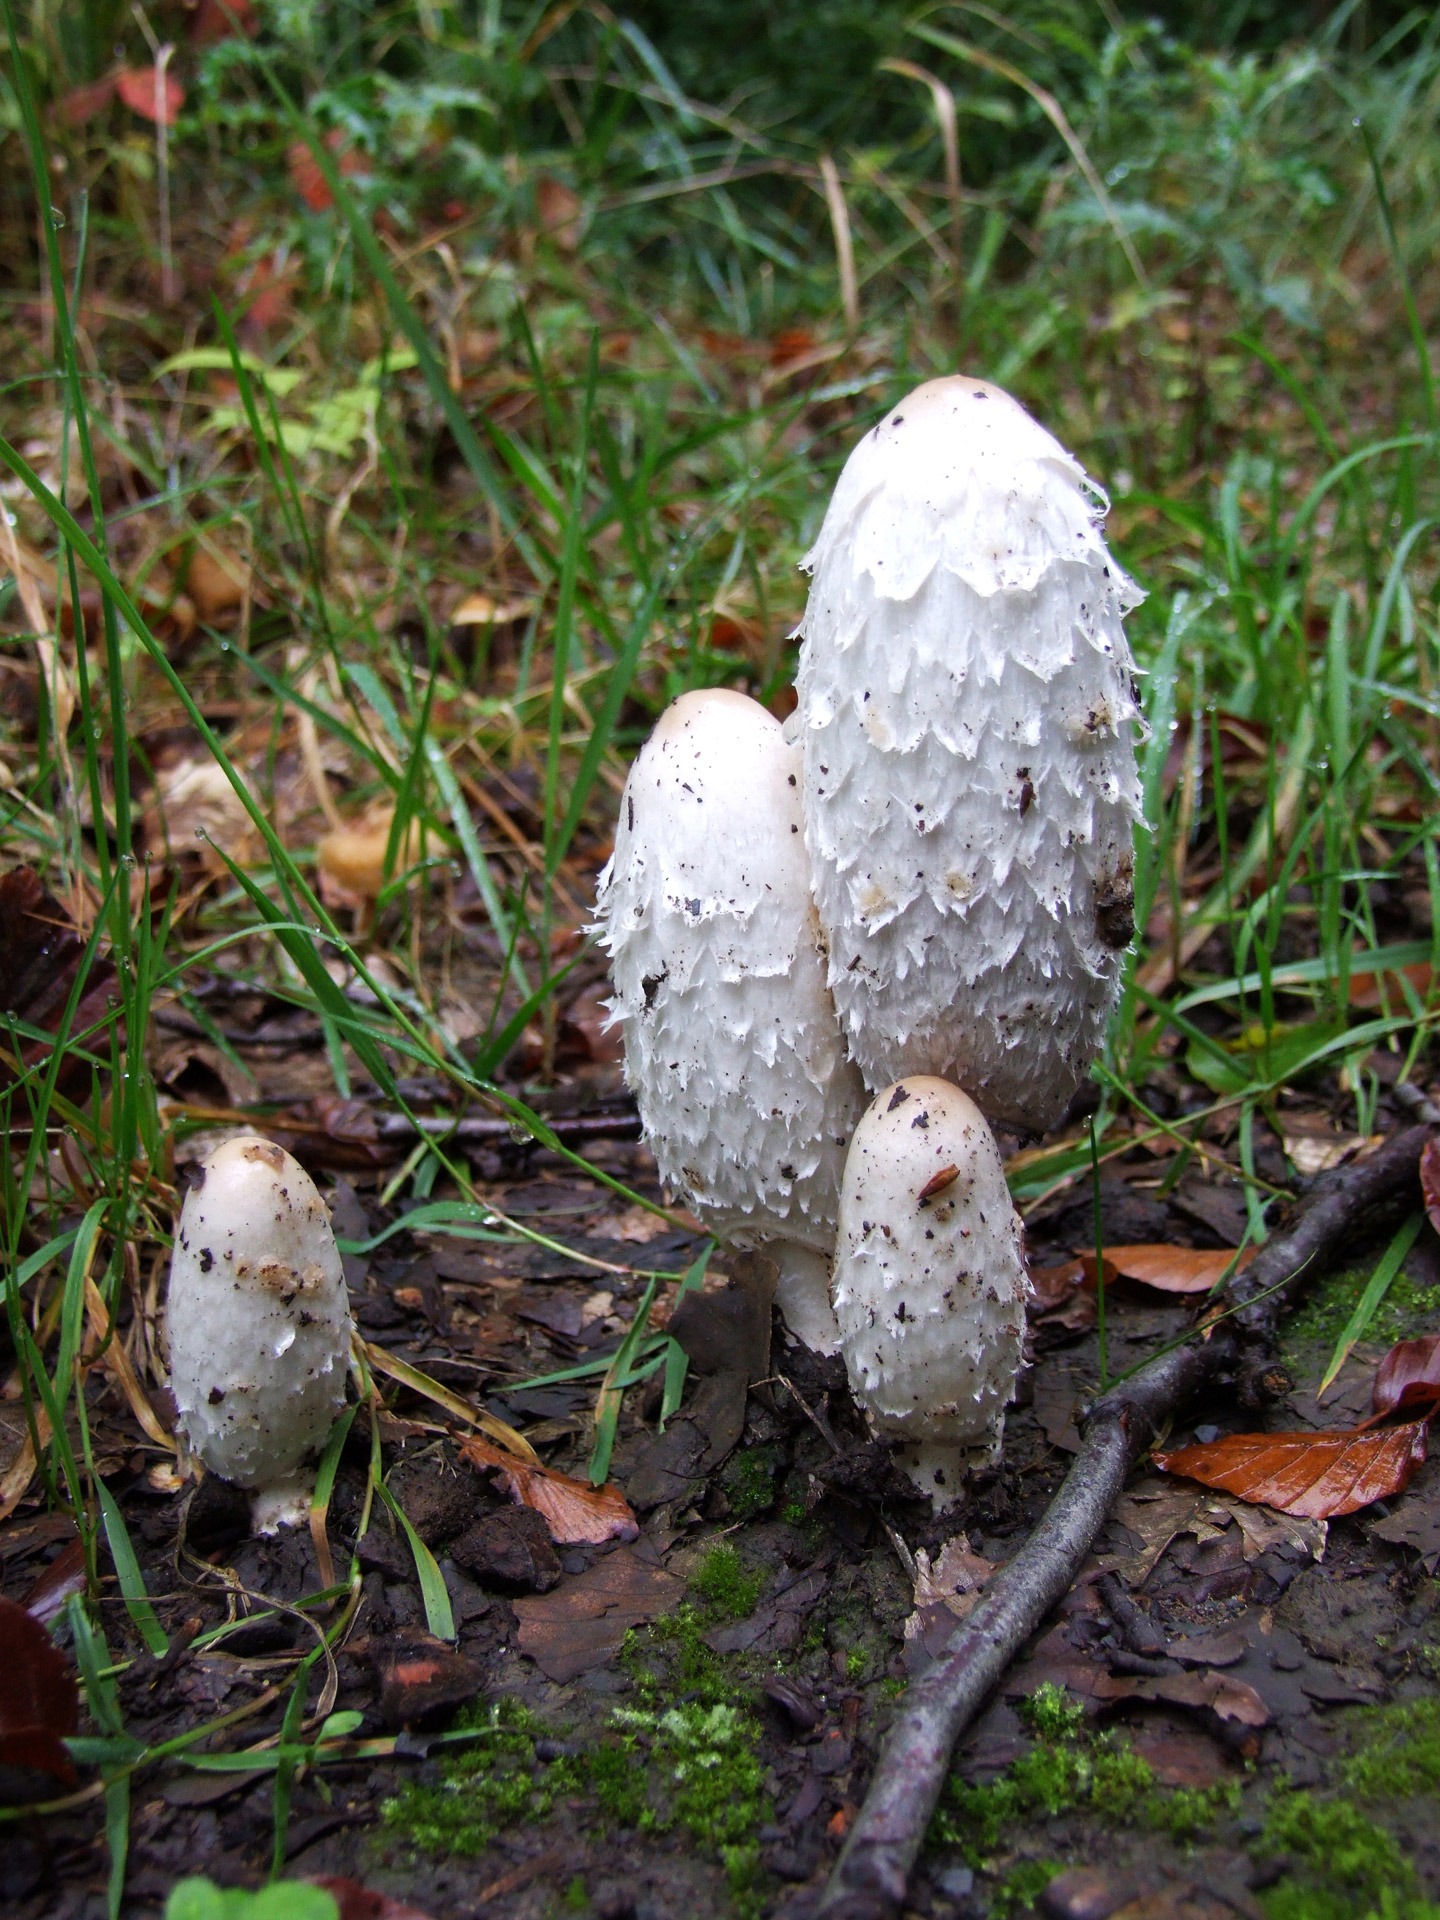
forest, grass, flower, summer, europe, autumn, mushroom, flora, fauna, forest floor, fungus, woodland, agaric, agaricus, matsutake, oyster mushroom, edible mushroom, coprinus comatus, agaricomycetes, agaricaceae, champignon mushroom, penny bun, lawns, roadsides